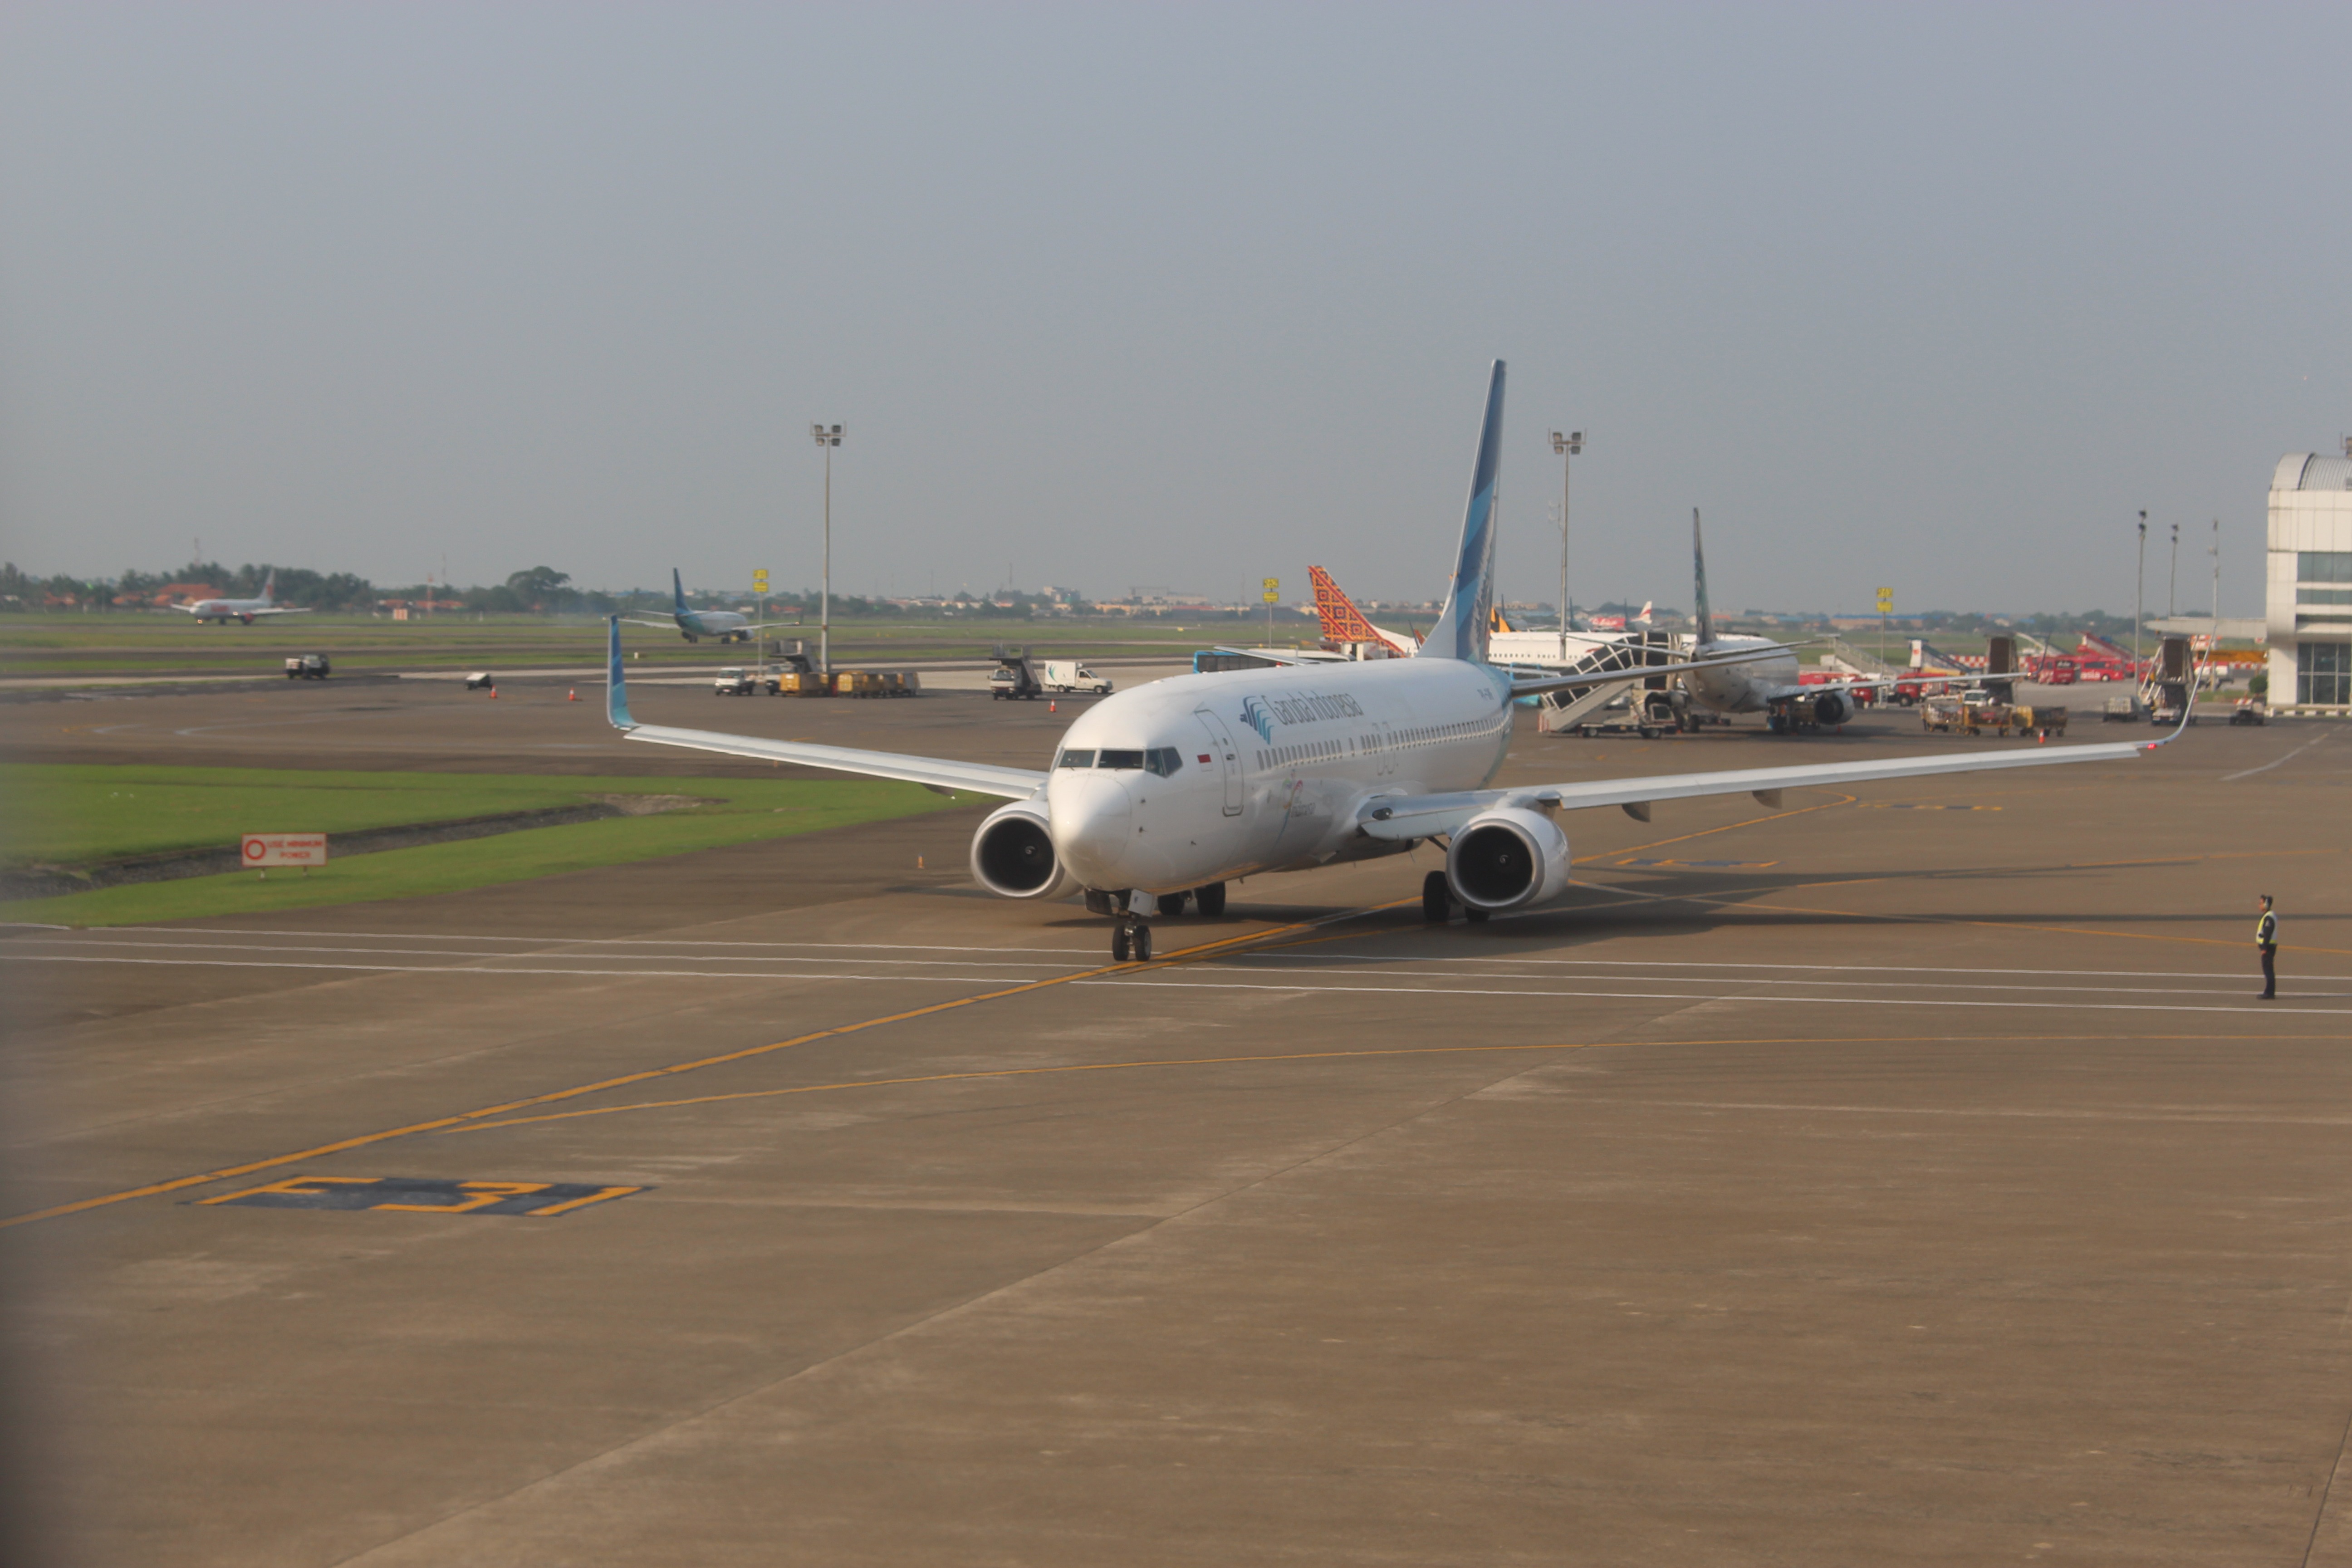
building, airport, airplane, plane, aircraft, jet, vehicle, airline, aviation, flight, infrastructure, aeroplane, airliner, boeing, takeoff, air force, jet aircraft, boeing 777, garuda, boeing 767, air travel, atmosphere of earth, wide body aircraft, narrow body aircraft, airport apron